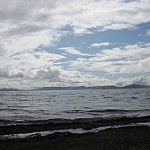
Label: sea